Ildefonsus

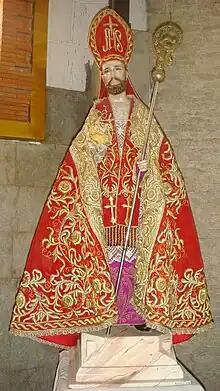
A "de vestir" or clothed statue of Ildephonsus in his shrine in San Ildefonso, Bulacan, Philippines

Some consider Ildefonsus the source of common Spanish allusions to Mary as "the Virgin" rather than "Our Lady" per French or "the Lady" in Italian practice. Ildefonsus' most important work was his "De perpetua virginitate Mariae contra tres infideles", which imitated an earlier work by Jerome, and became the center of Spanish Marian theology. The three heretics reflected the Marian teaching of Eligius, with whom Ildefonsus disagreed theologically. Ildefonsus utilises Isidore's "synonymous method" (or "Synonyma Ciceronis") for theological purposes, wherein he repeats every phrase several times in different, although purportedly identical, ways. The identifications reveal the arguments in a rhetorically strong way, and lexicographers study the synonyms Ildefonsus used. Ildefonsus also probably wrote the Visigothic Mass of Ascension, which explains how the benefits received from Christ are richer than the wonders he performed, such as "ascending unaided to the clouds". Theologically, Ildefonsus regarded the Nicene Creed as "sufficientem scientiam salutarem" (sufficient knowledge for salvation) and as a "foedus" (compact) between believer and God. Like Isidore of Seville before him, Ildefonsus regarded the creed as forming "two pacts" between God and believer: one renouncing the devil, and another the statement of belief itself. Ildefonsus encouraged frequent Communion, implying that normal practice was infrequent, and insisted upon preparation, which may have discouraged many.